Milwaukee County Stadium

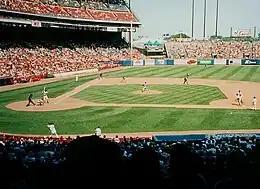
County Stadium in 2000

Not discouraged by the setback, Selig instead bought the troubled Seattle Pilots out of bankruptcy court. The Pilots had been a 1969 expansion team. The Seattle franchise had serious stadium and financial issues. In the spring of 1970, Milwaukee had baseball again, and County Stadium had a new tenant.